Neligh Mill Bridge

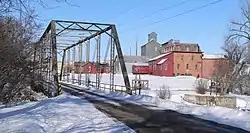

The Neligh Mill Bridge is a truss bridge which brings Elm St. over the Elkhorn River in Neligh in Antelope County, Nebraska. It was built in 1910 and was listed on the National Register of Historic Places in 1992. It has also been known as the Elm Street Bridge and as Elkhorn River Bridge.